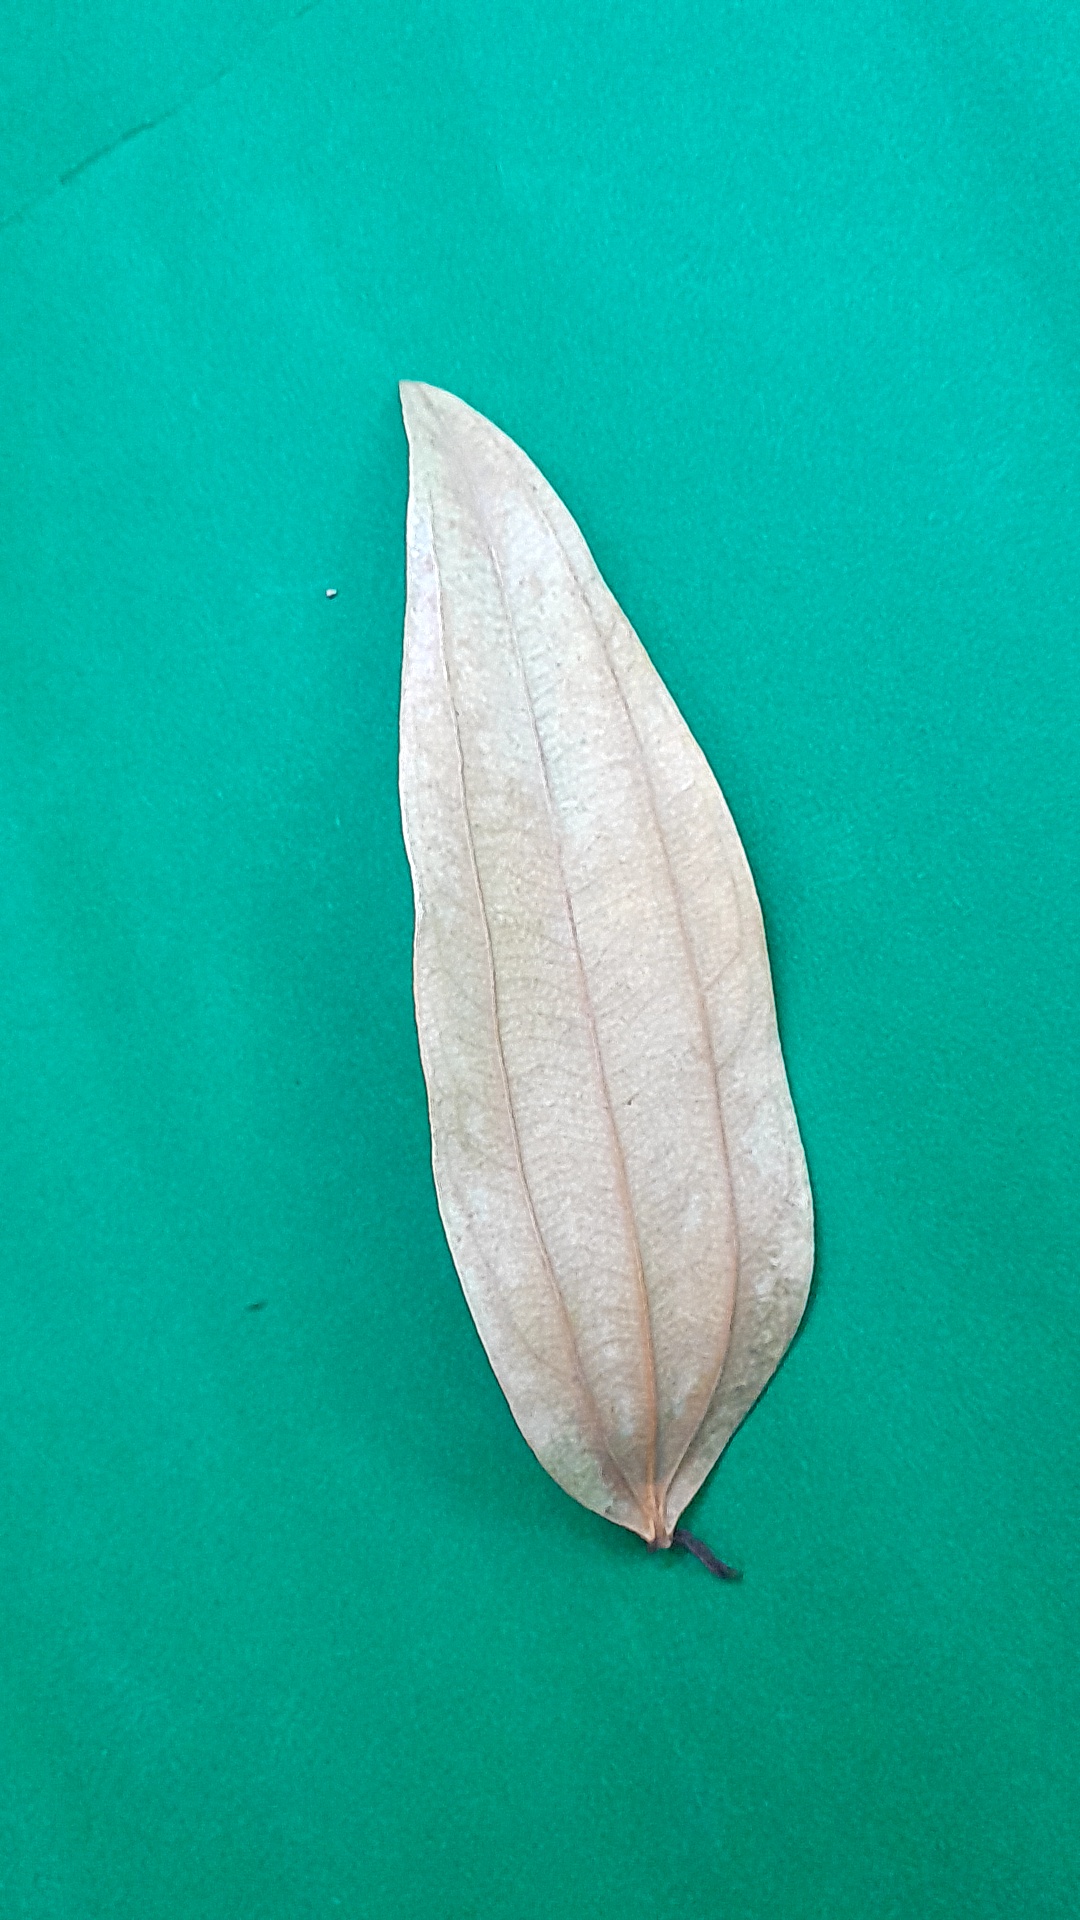
Label: Dry Leaf